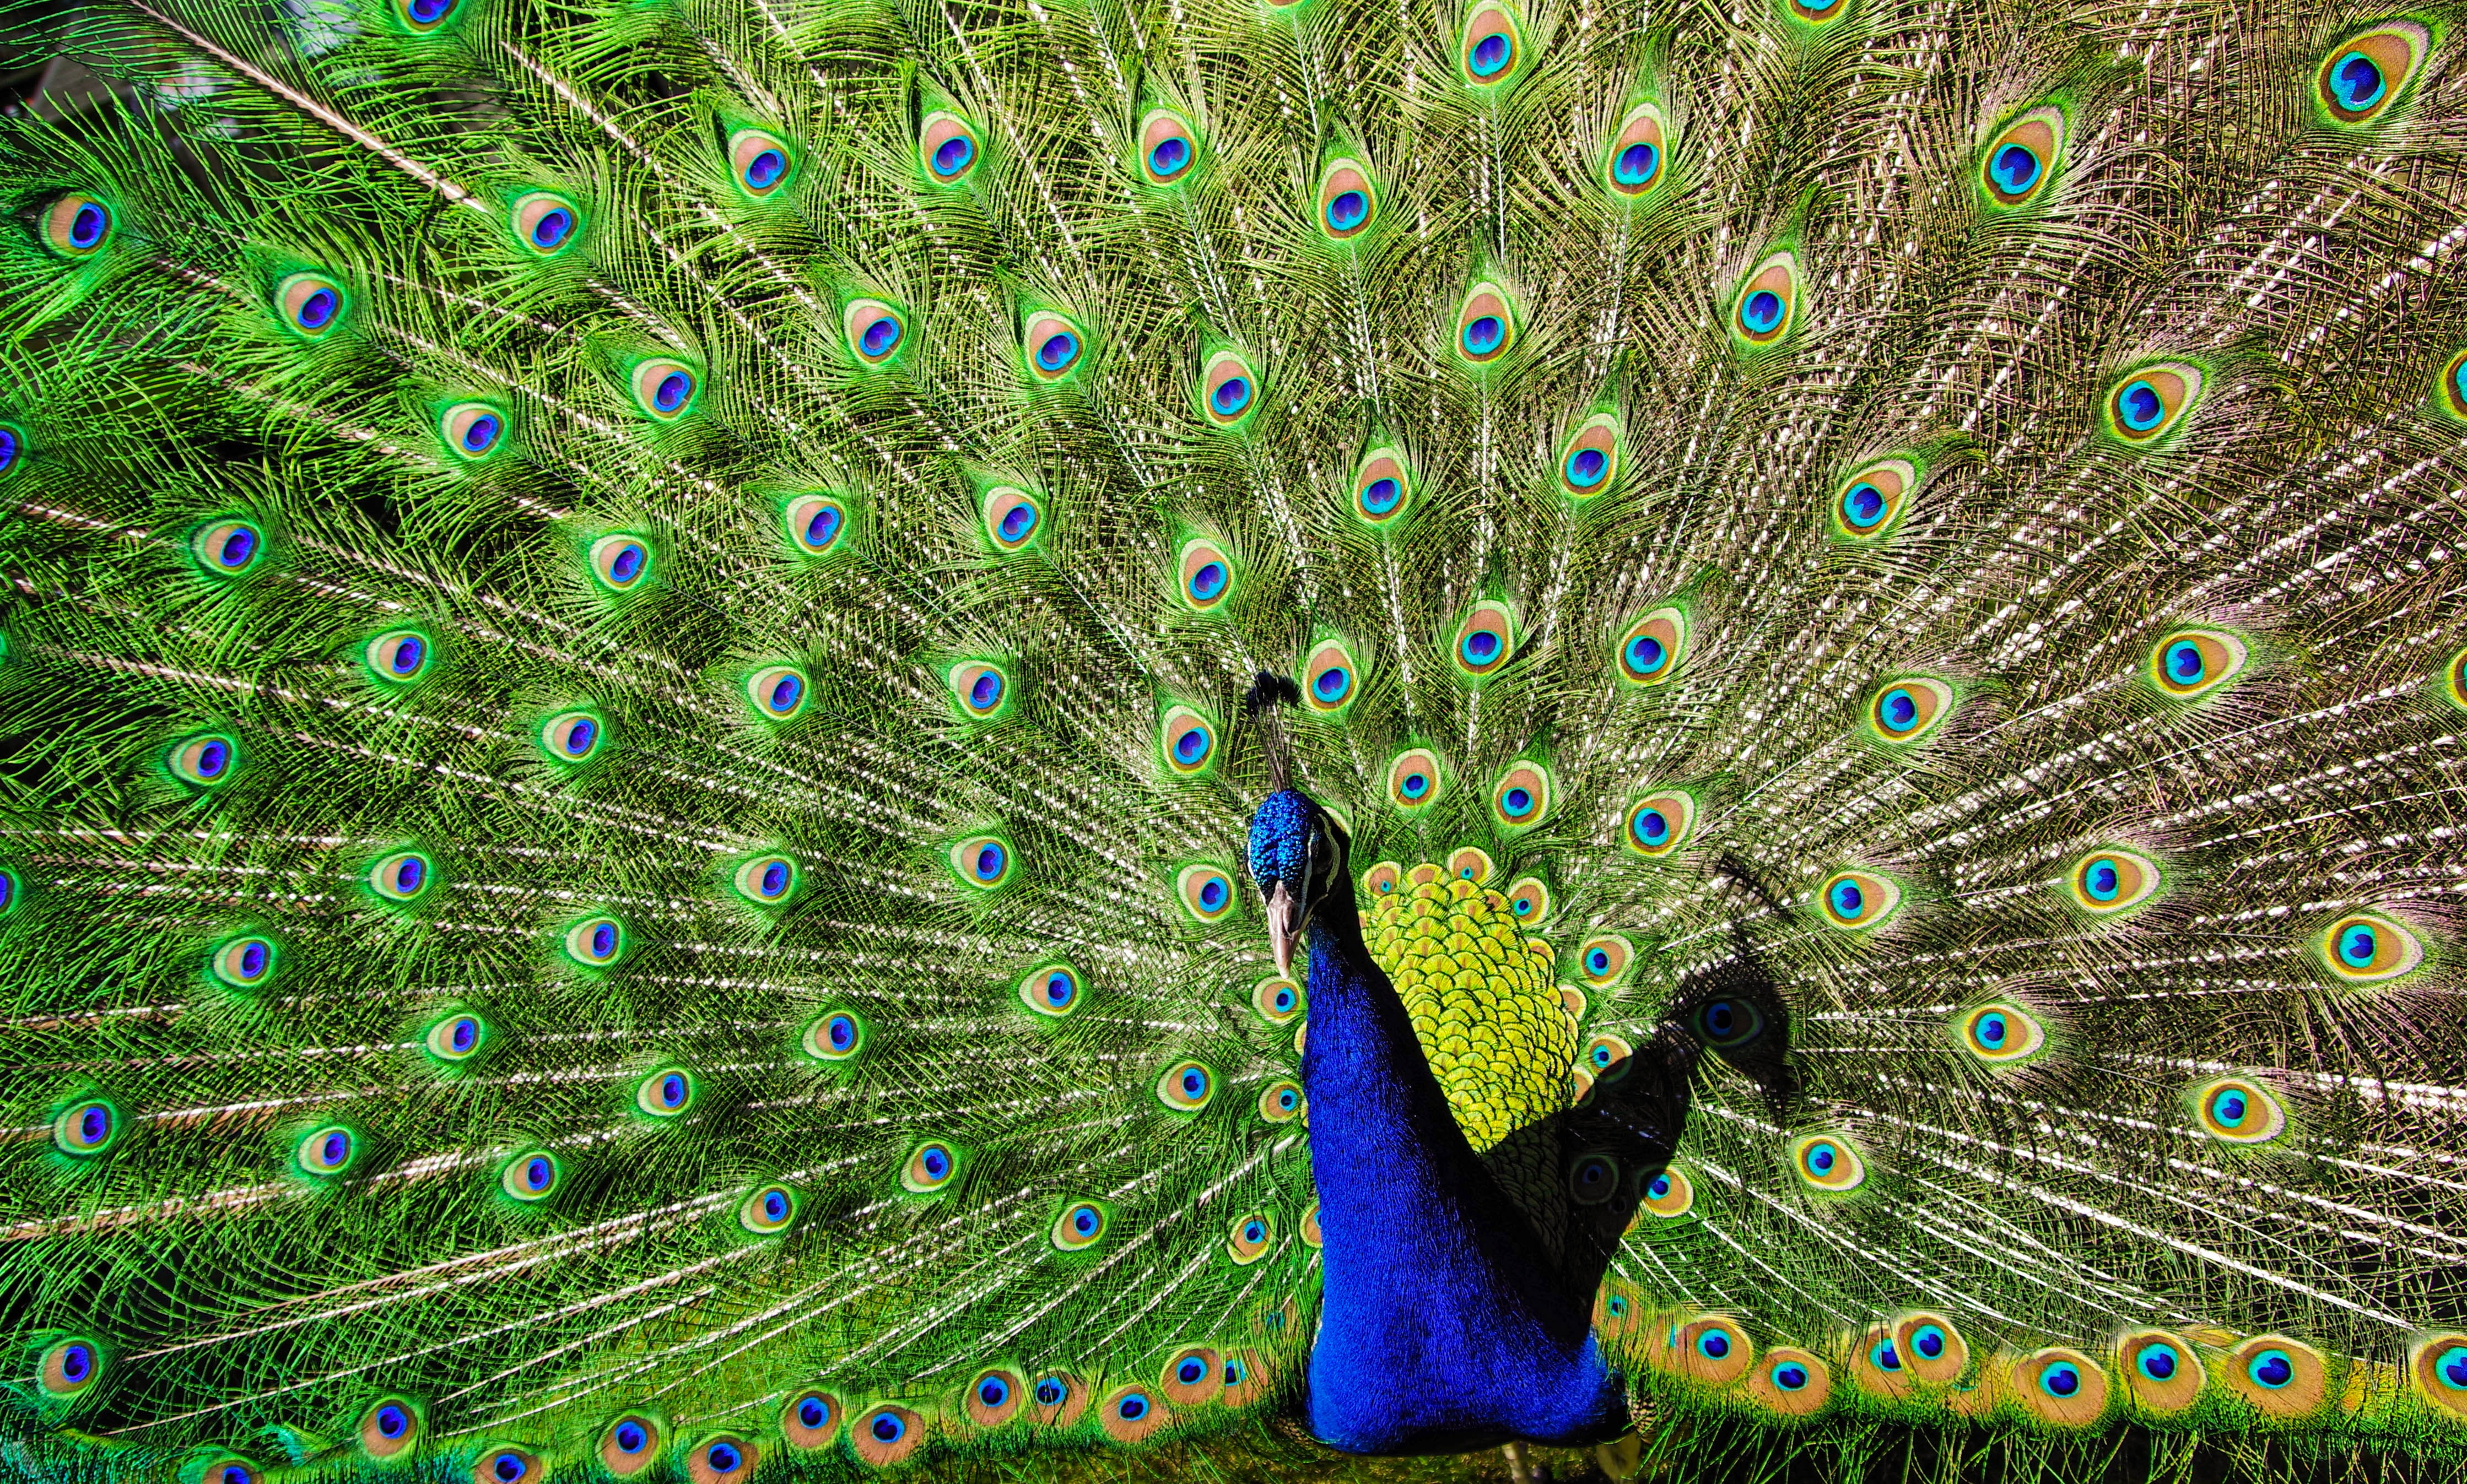
peafowl, feather, bird, galliformes, green, phasianidae, grass, tail, wildlife, organism, tree, beak, fashion accessory, plant, natural material, animal product, wing